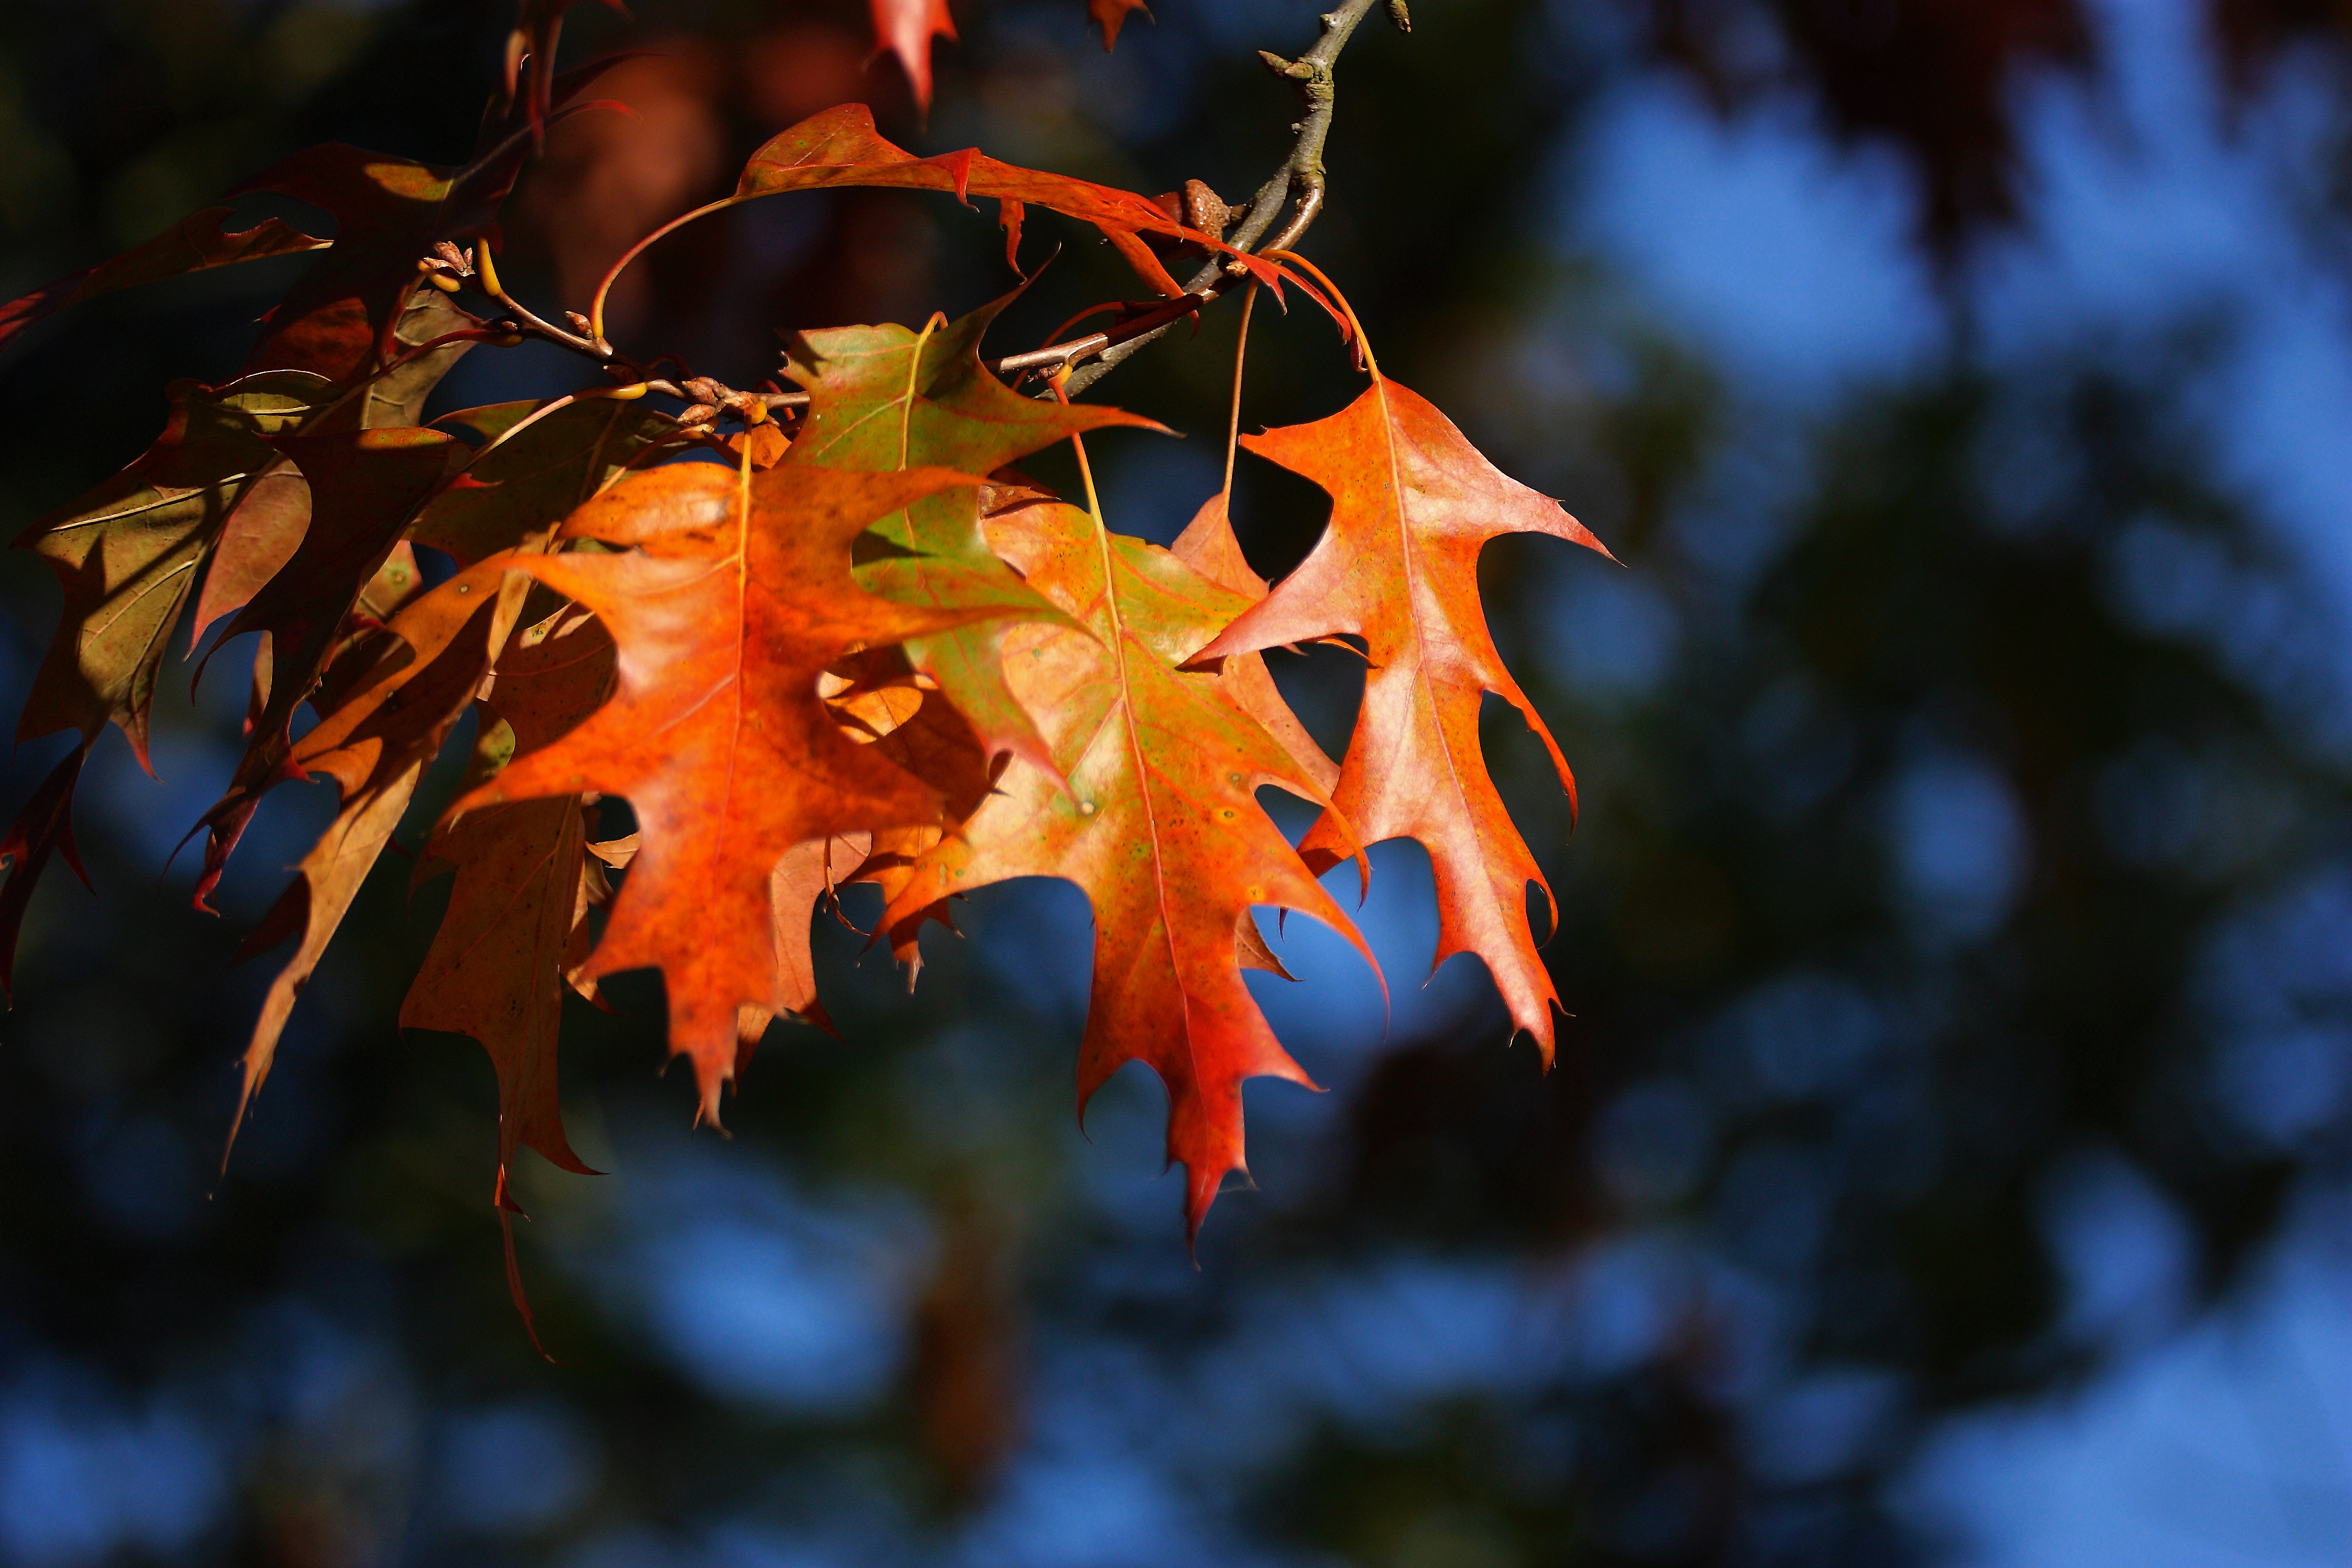
tree, nature, branch, plant, sunlight, leaf, flower, golden, red, color, autumn, botany, colorful, yellow, flora, season, maple, maple tree, maple leaf, trees, leaves, red leaf, fall foliage, autumn forest, golden autumn, macro photography, flowering plant, sheet rain, woody plant, land plant